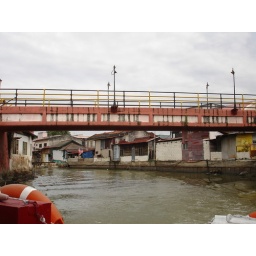
bridge over the river